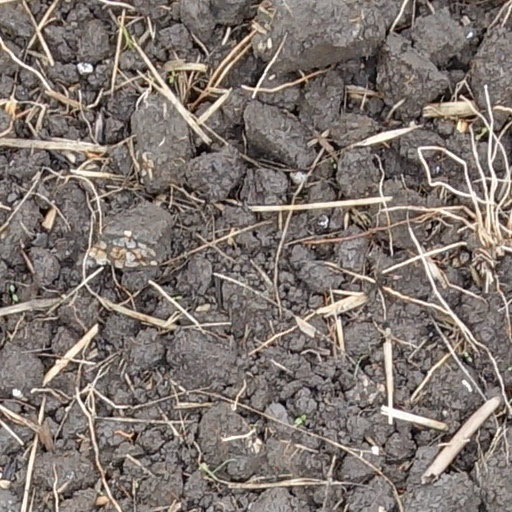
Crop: wheat